Unleashed (concert tour)

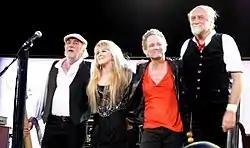
Fleetwood Mac live on 3 March 2009, in Saint Paul, Minnesota (left to right) John McVie, Stevie Nicks, Lindsey Buckingham, Mick Fleetwood

The Unleashed Tour was a concert tour by the rock band Fleetwood Mac. The tour ran from March 1, to December 20, 2009 in the United States, Canada, Germany, Ireland, the United Kingdom, Australia and New Zealand and was the band's first tour in five years, the group featured tracks within the setlist that spanned "all the Mac's many greatest hits" and pulled two rarely played live tracks "Storms" and "I Know I'm Not Wrong" that were taken from the Tusk album. They also resurrected the Peter Green track 'Oh Well' for the first time live since 1995. The tour ranked number 13 in the Worldwide Concert Tours data that is maintained by Pollstar and grossed a total of $84.9 million with a total attendance of 832,597.